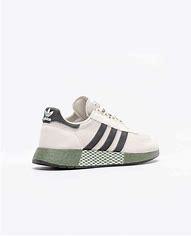
Brand: Adidas
Model: Marathon Tech